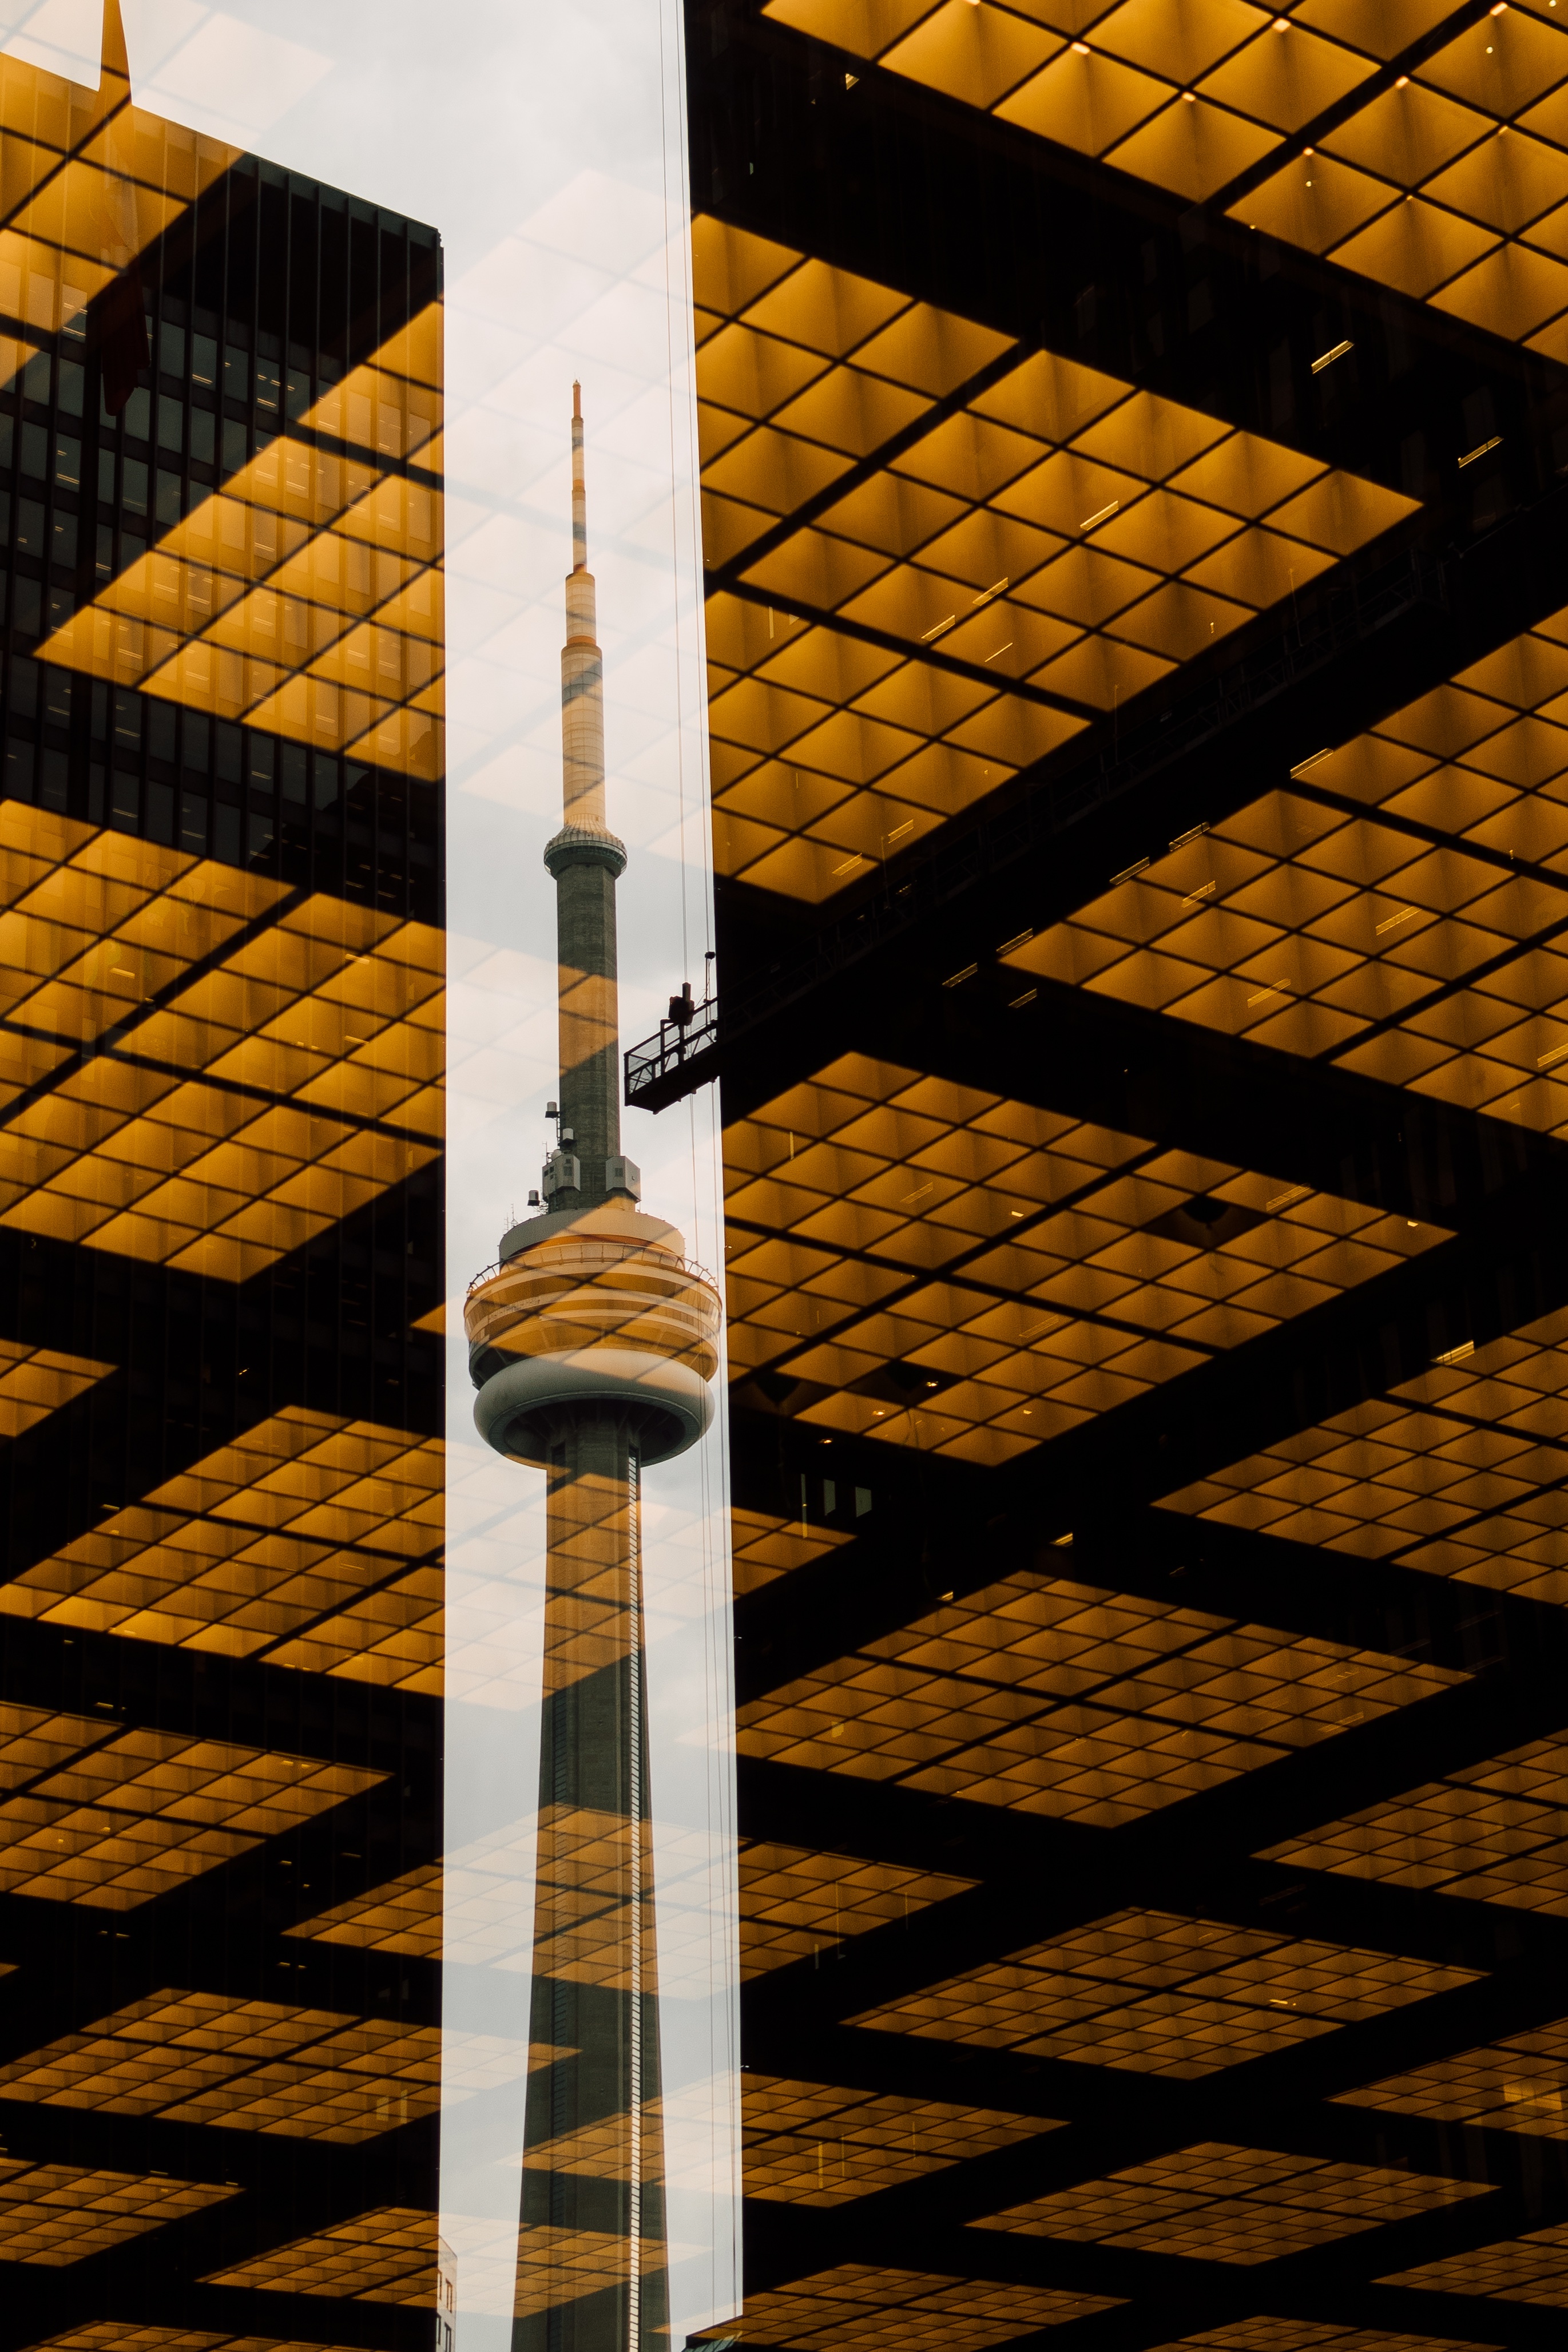
light, wood, number, pattern, line, reflection, column, yellow, lighting, circle, art, design, symmetry, shape